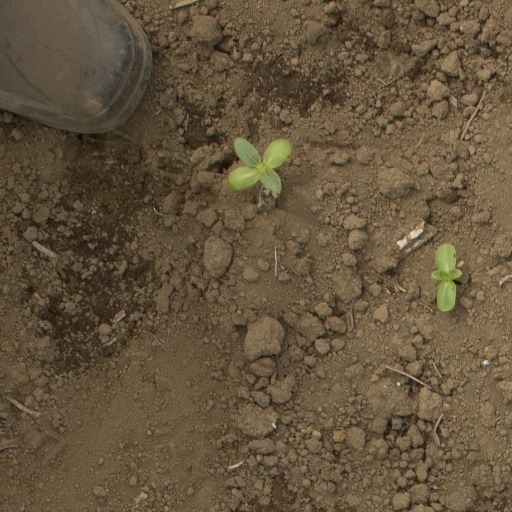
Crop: Jerusalem artichoke